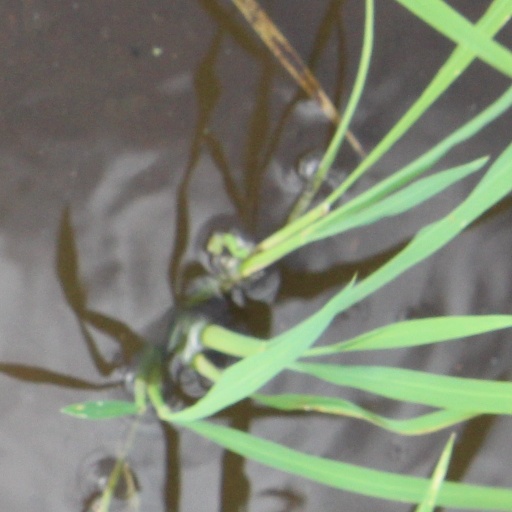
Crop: rice